Current sensing

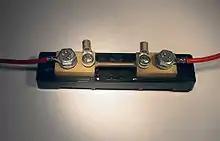
Shunt resistor

The common and simple approach to current sensing is the use of a shunt resistor. That the voltage drop across the shunt is proportional to its current flow, i.e. ohm's law, makes the low resistance current shunt a very popular choice for current measurement system with its low cost and high reliability. Both alternating currents (AC) and direct currents (DC) can be measured with the shunt resistor. The high performance coaxial shunt have been widely used for many applications fast rise-time transient currents and high amplitudes but, highly integrated electronic devices prefer low-cost surface mounted devices (SMDs), because of their small sizes and relatively low prices.